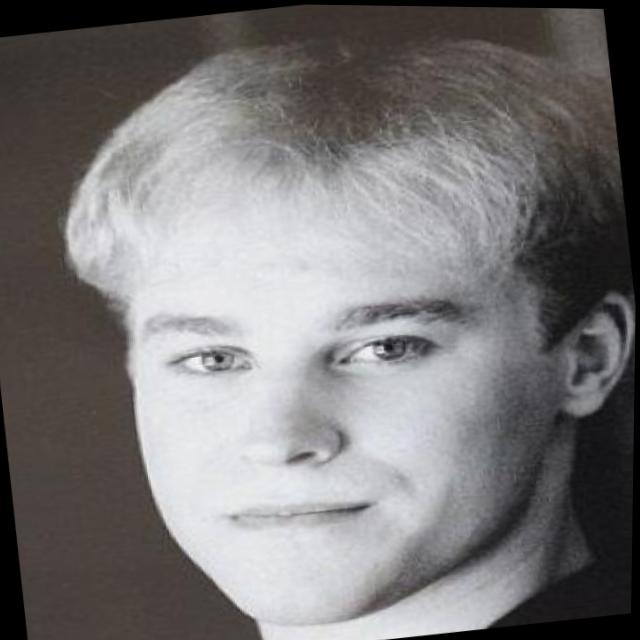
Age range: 21-44